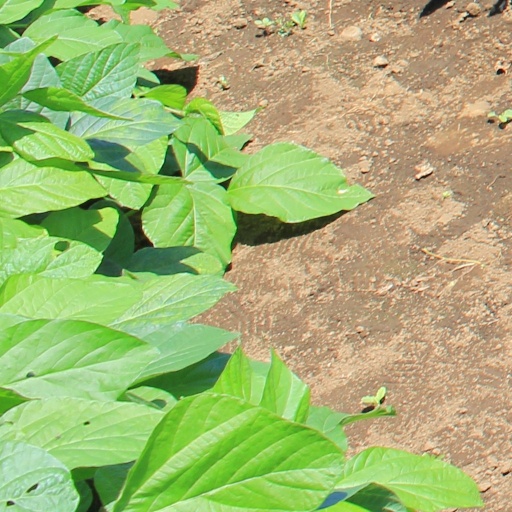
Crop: soybean